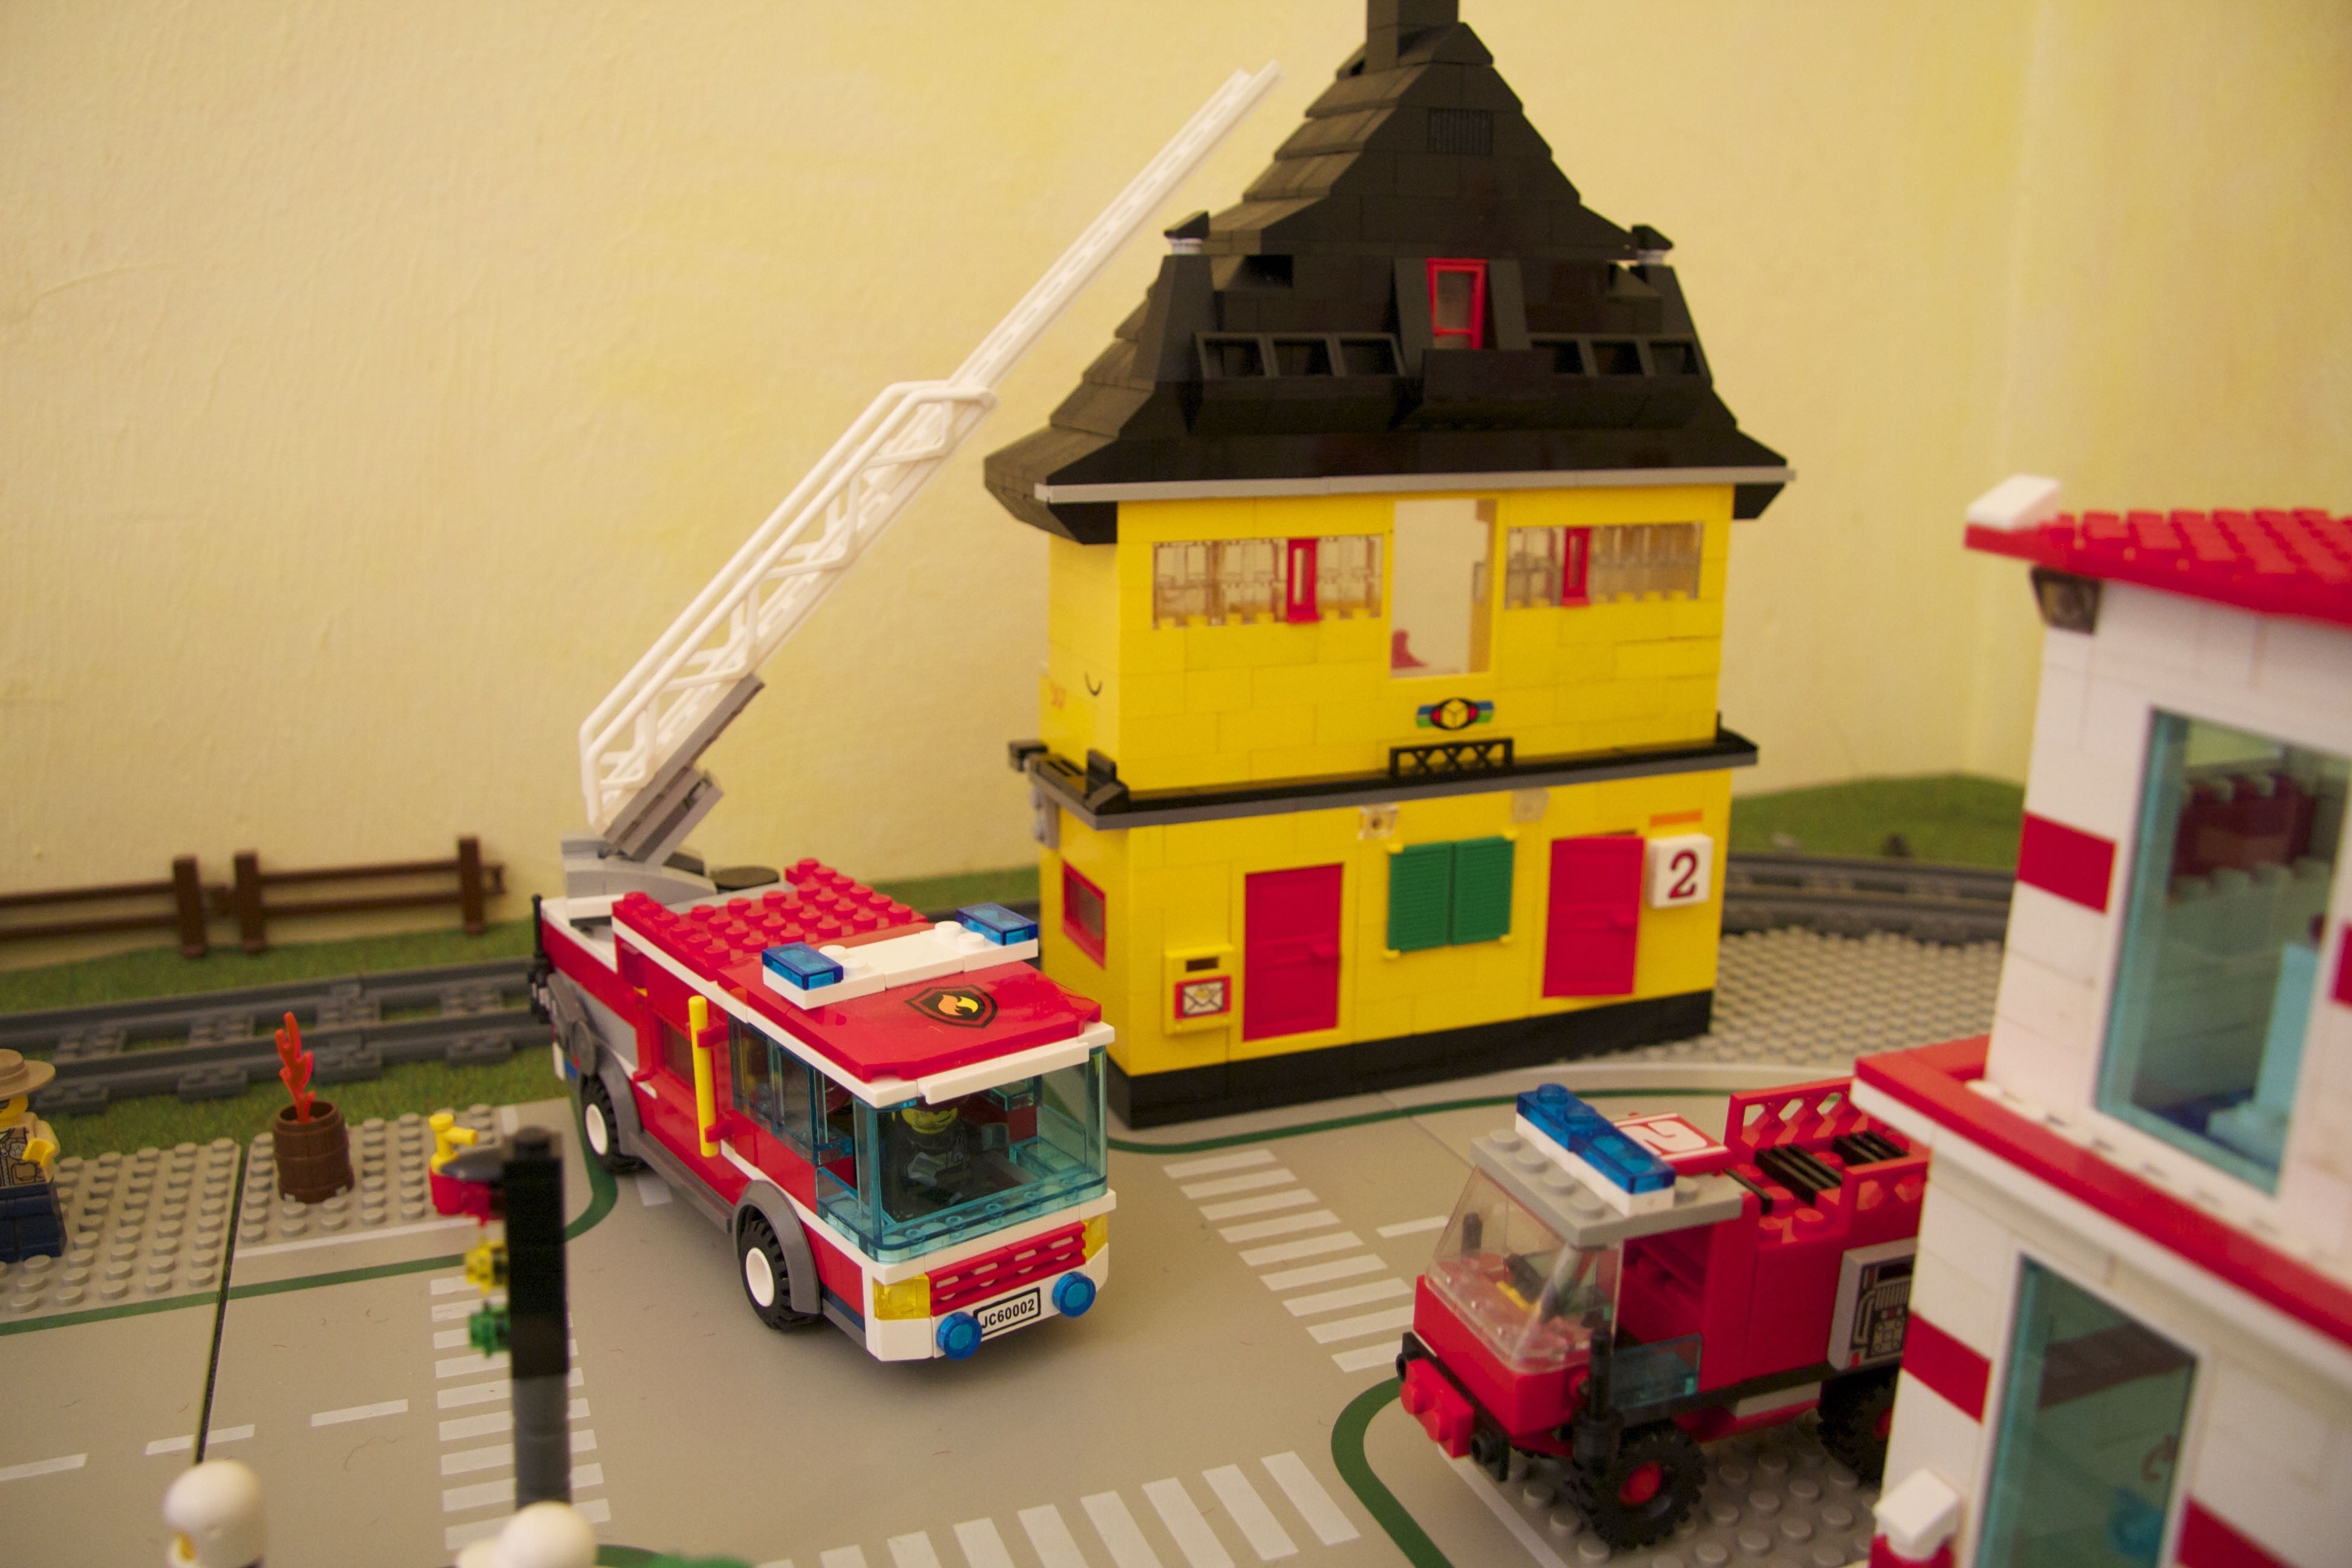
play, toy, figure, toys, lego, built, lego blocks, building blocks, legomaennchen